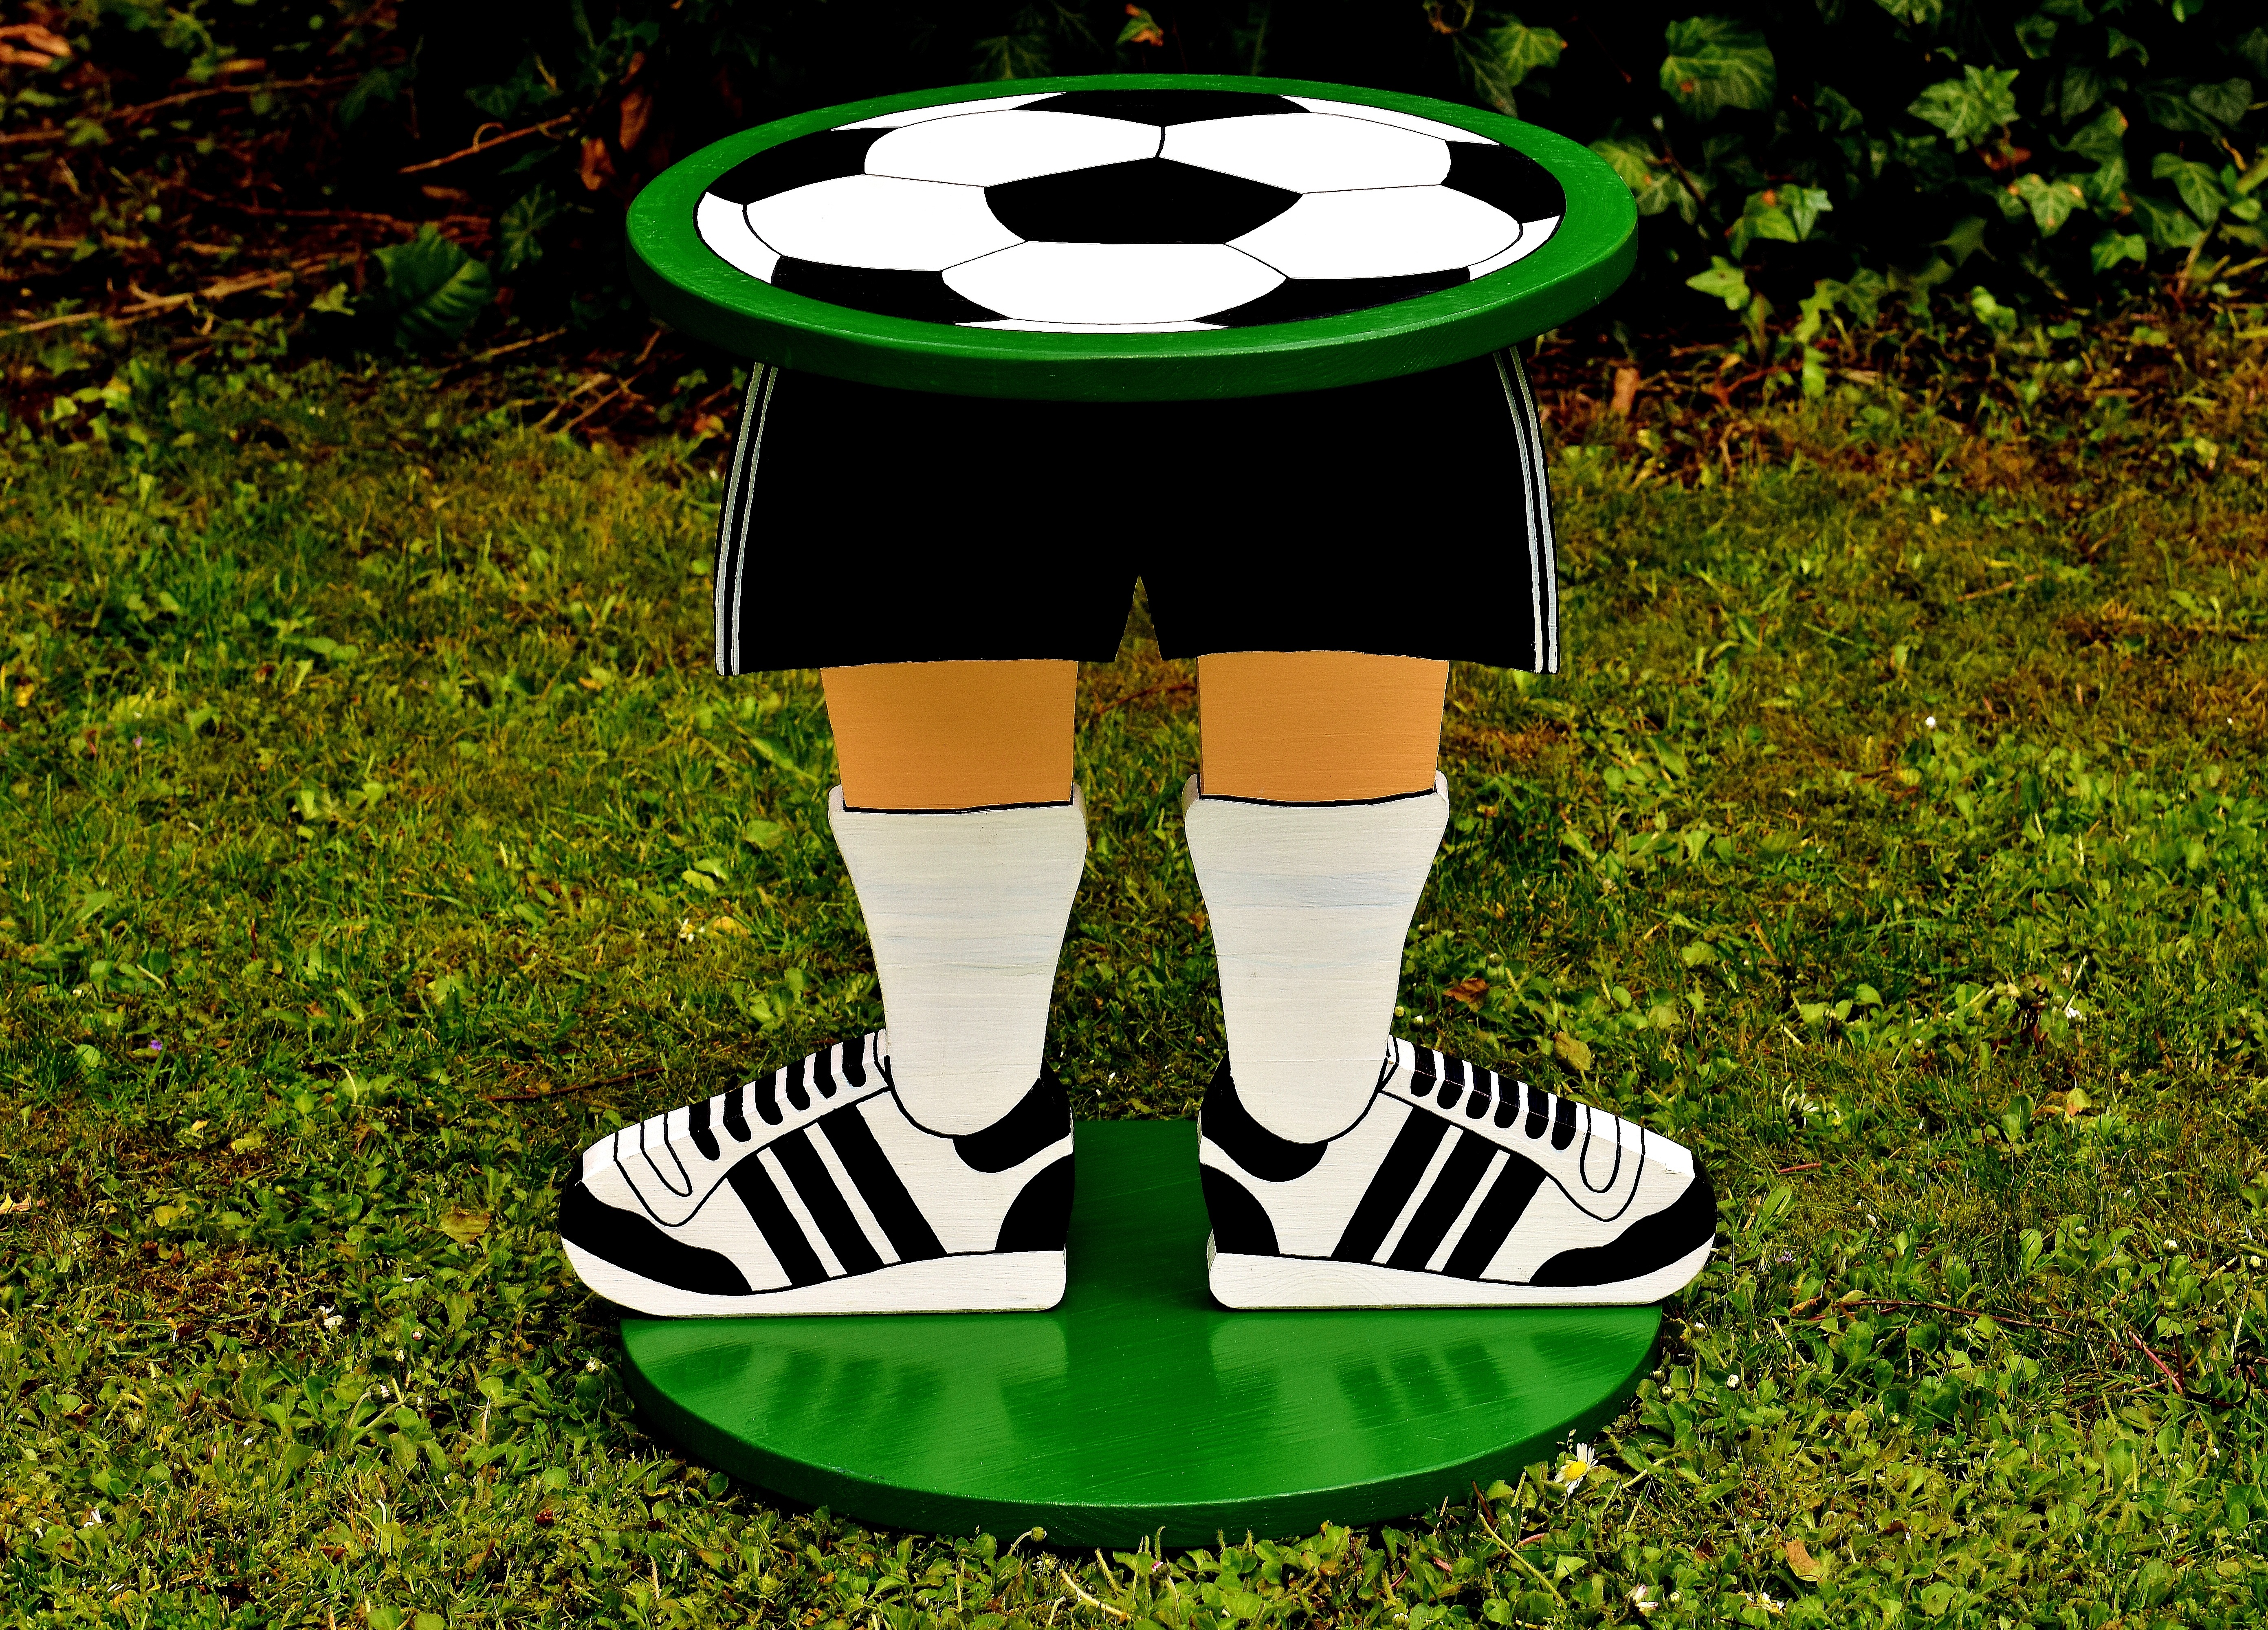
table, grass, creative, wood, lawn, green, football, lighting, homemade, games, hand labor, side table, hand painted, footballers, lawn game, own creation, small table